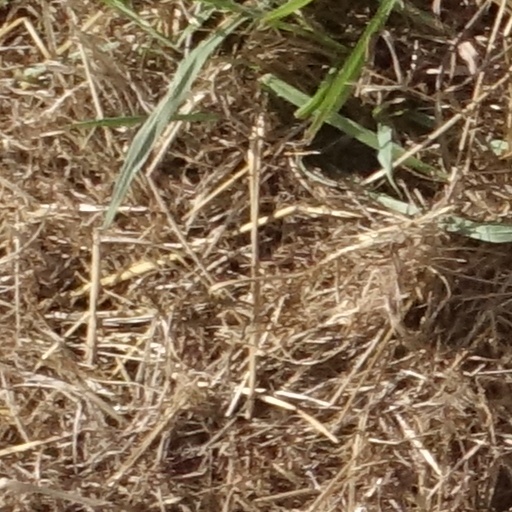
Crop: sorghum